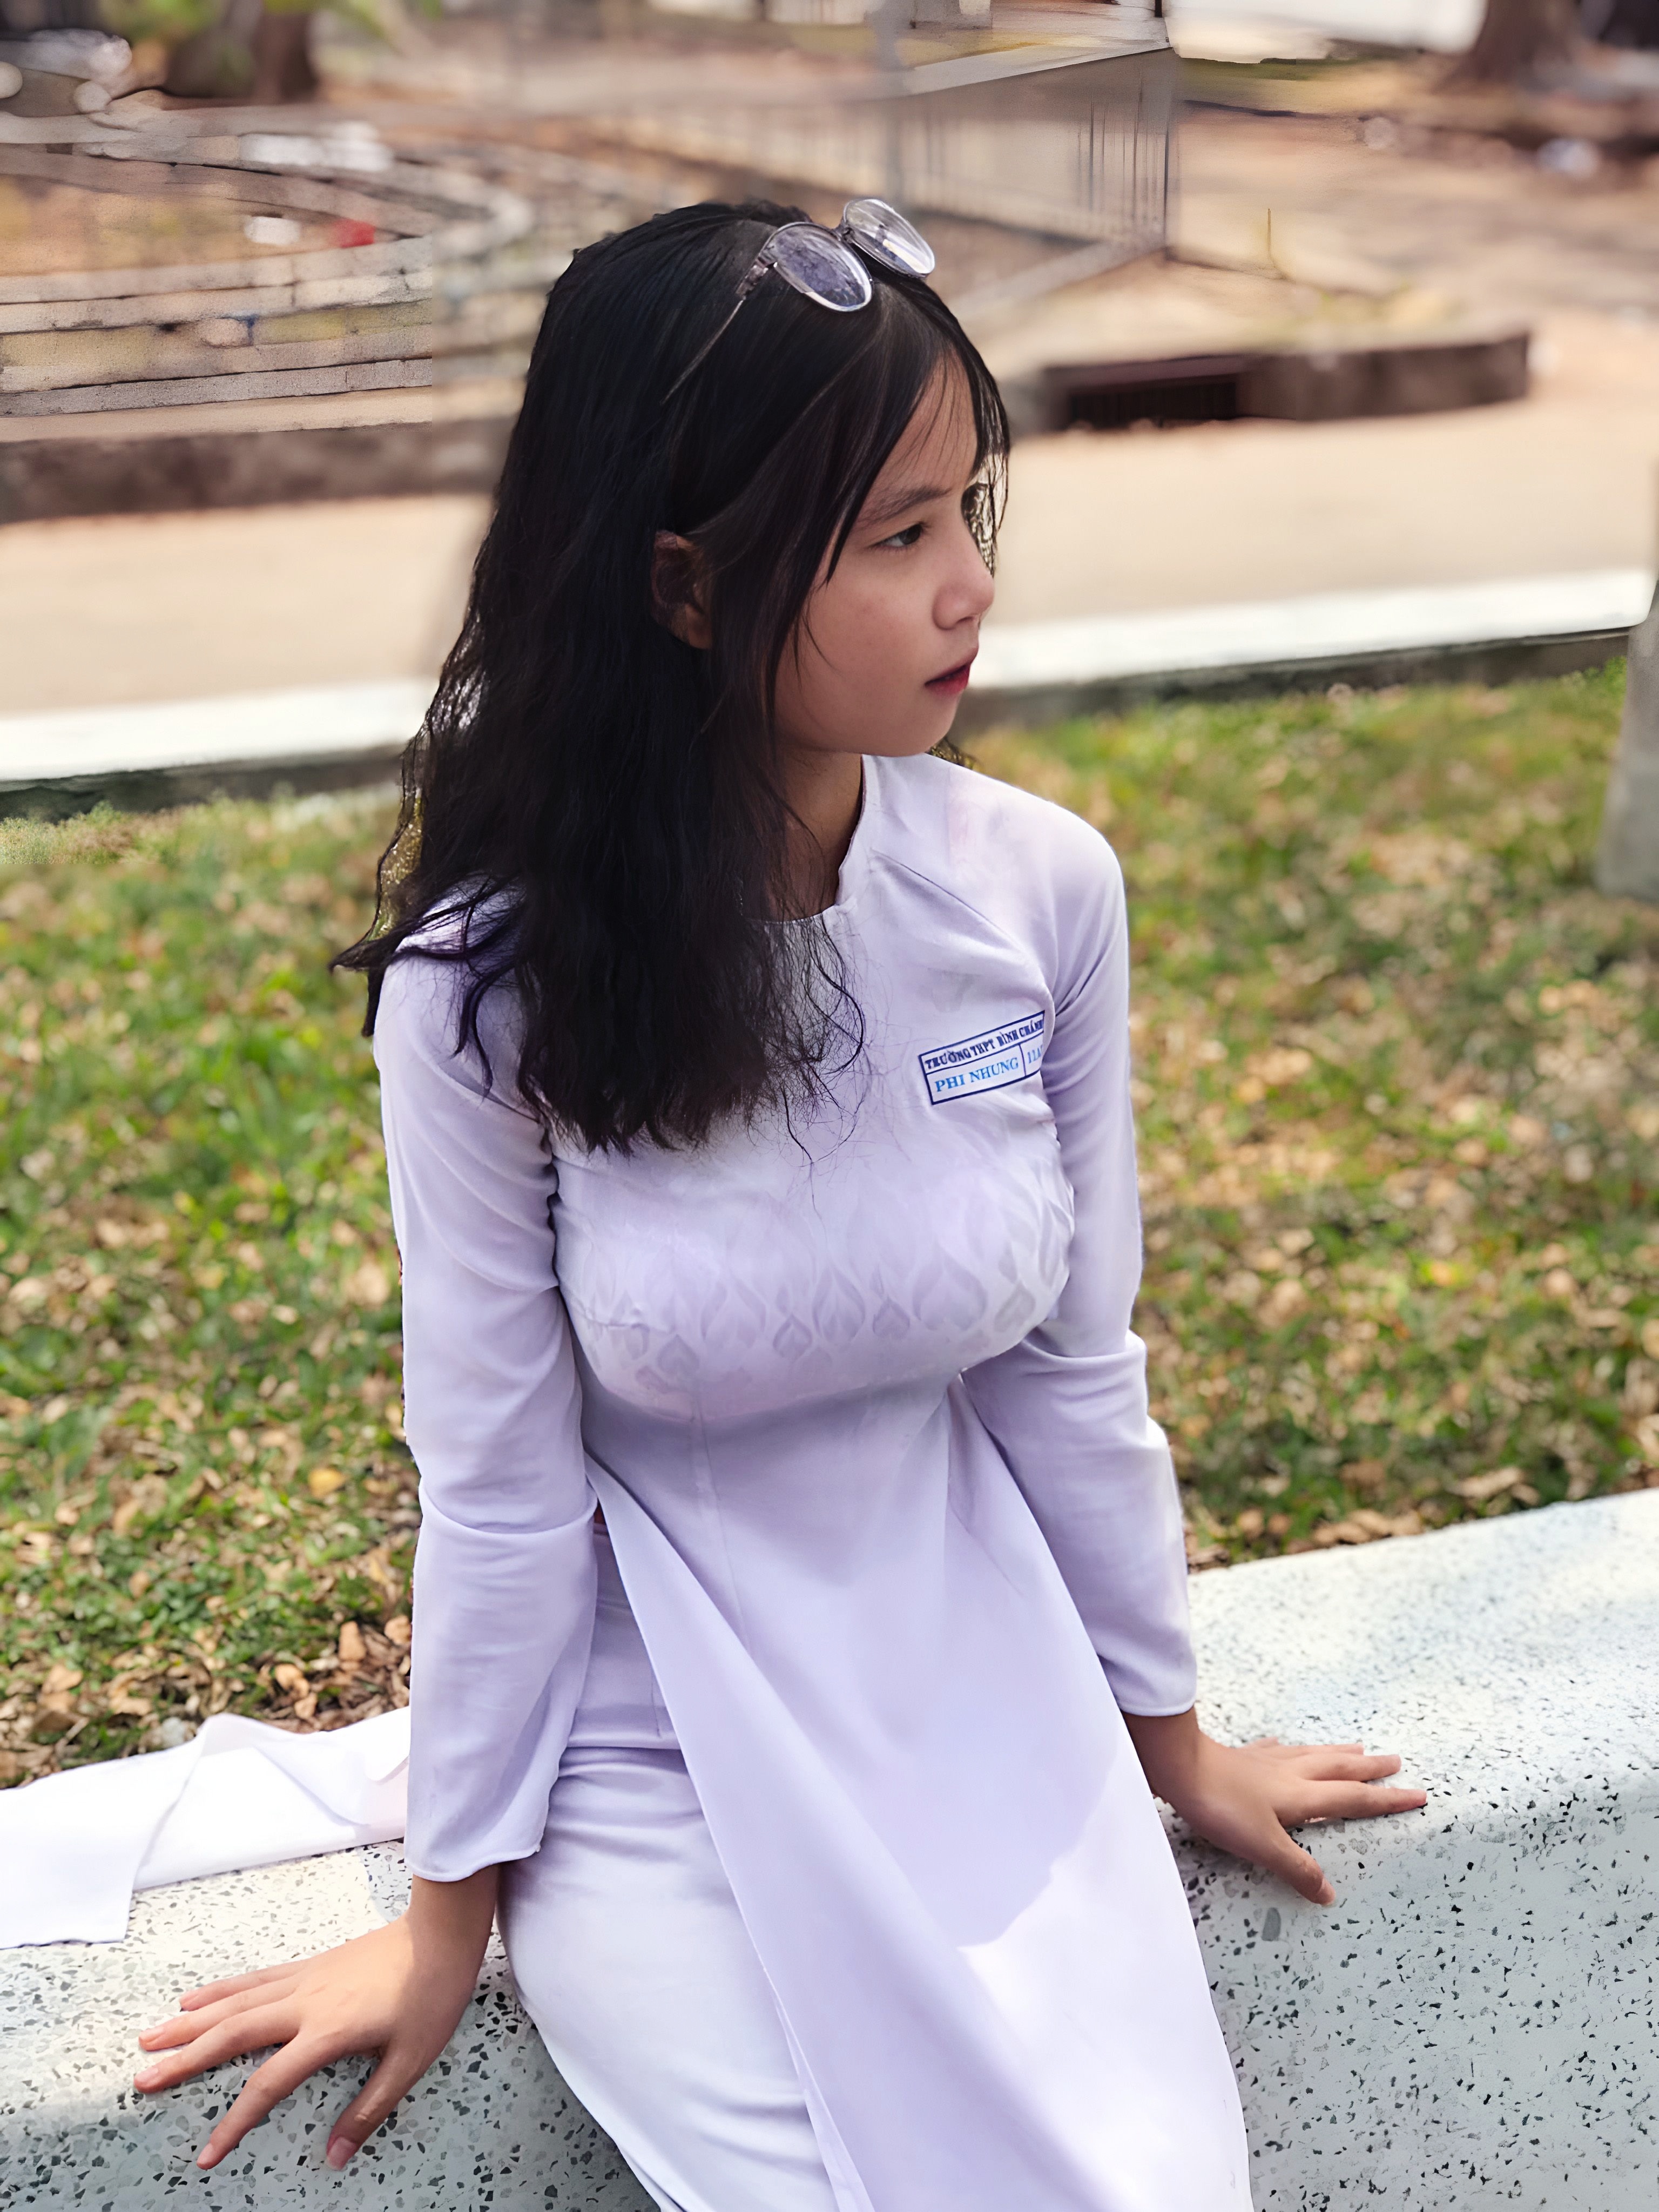
aodai, girl, cute, sexy, busty, vietnam, asian, joint, shoulder, neck, sleeve, dress shirt, waist, t shirt, knee, thigh, blazer, eyewear, happy, grass, necklace, electric blue, trunk, jewellery, denim, long hair, human leg, sportswear, formal wear, fashion design, fashion accessory, brown hair, pattern, belt, uniform, sitting, top, child, bracelet, abdomen, photo shoot